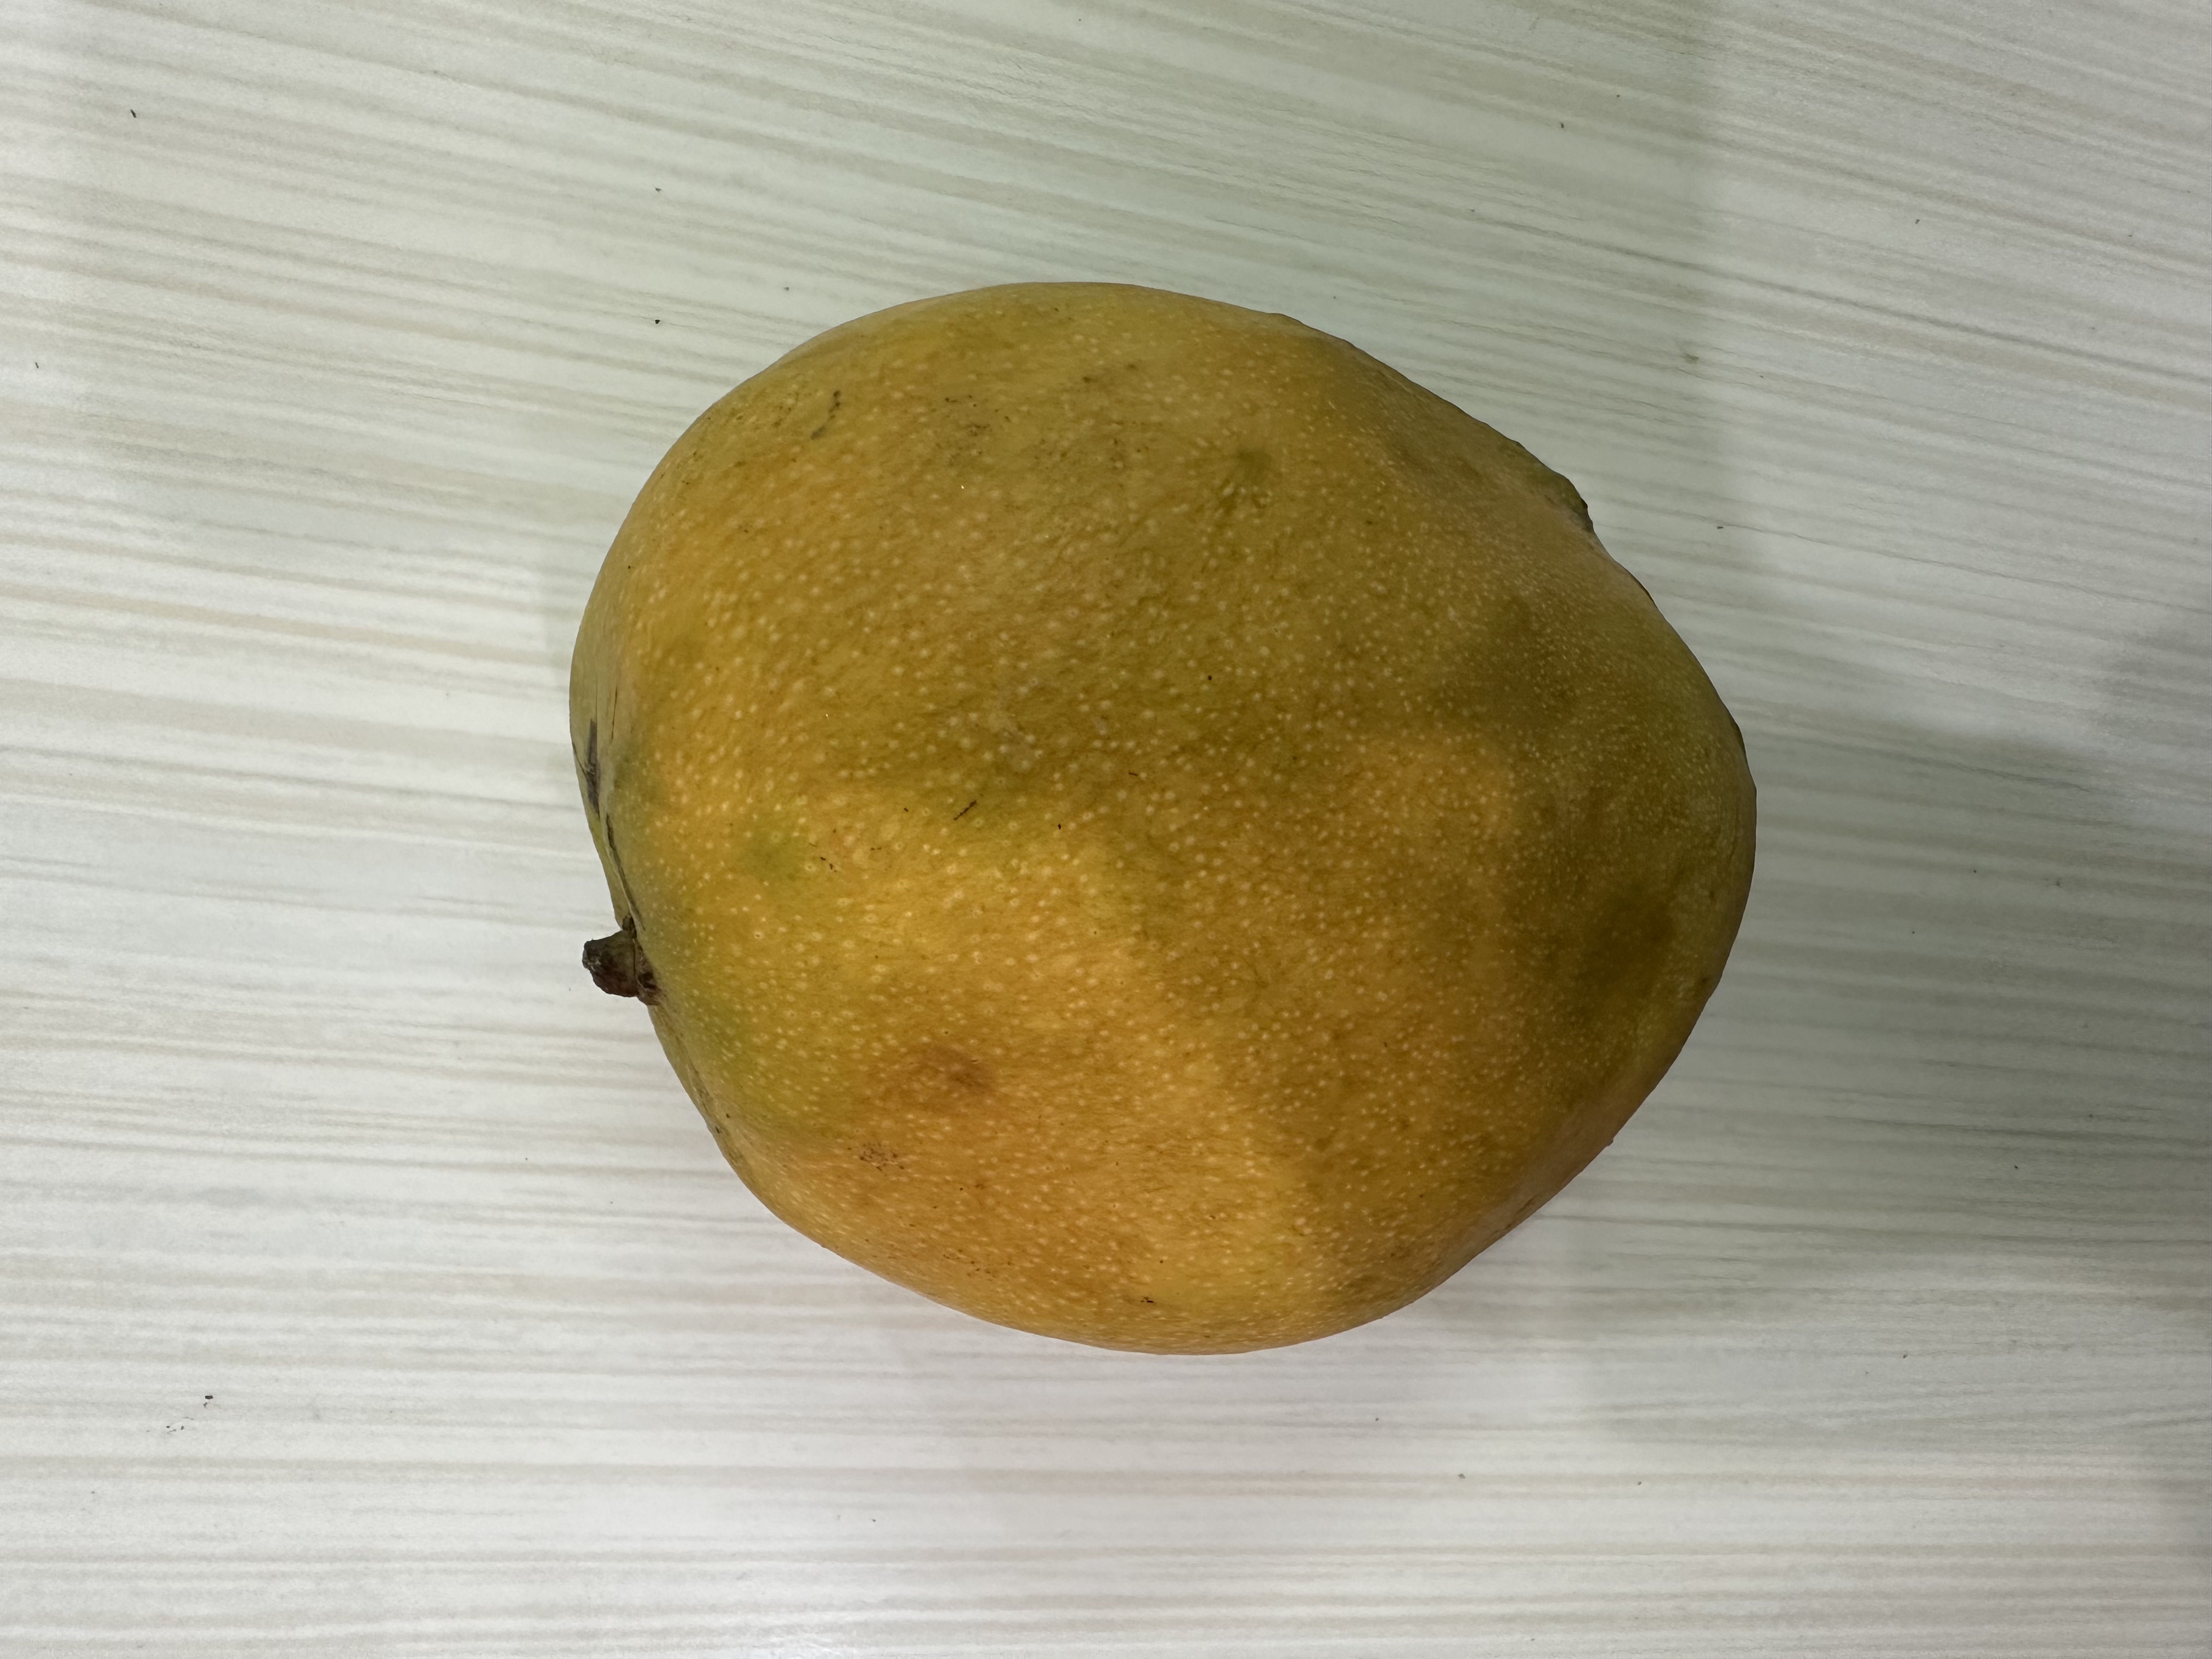
Mango variety: Bari-4